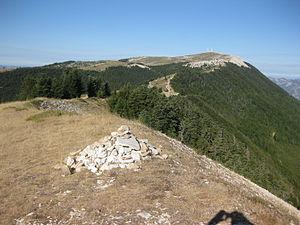
Monjoie sur une draille dans la montagne de Lure
La montagne de Lure est une montagne des Préalpes de Haute-Provence, située dans le département des Alpes-de-Haute-Provence. Elle appartient à la même formation géologique que le plateau d'Albion, qu'elle jouxte, et le mont Ventoux. Cette chaîne s'allonge sur 42 kilomètres de long, culmine au signal de Lure et présente un relief très contrasté entre l'adret calcaire, coupé de combes et de vallons, et l'ubac marneux, où s'accumulent monts et ravins.